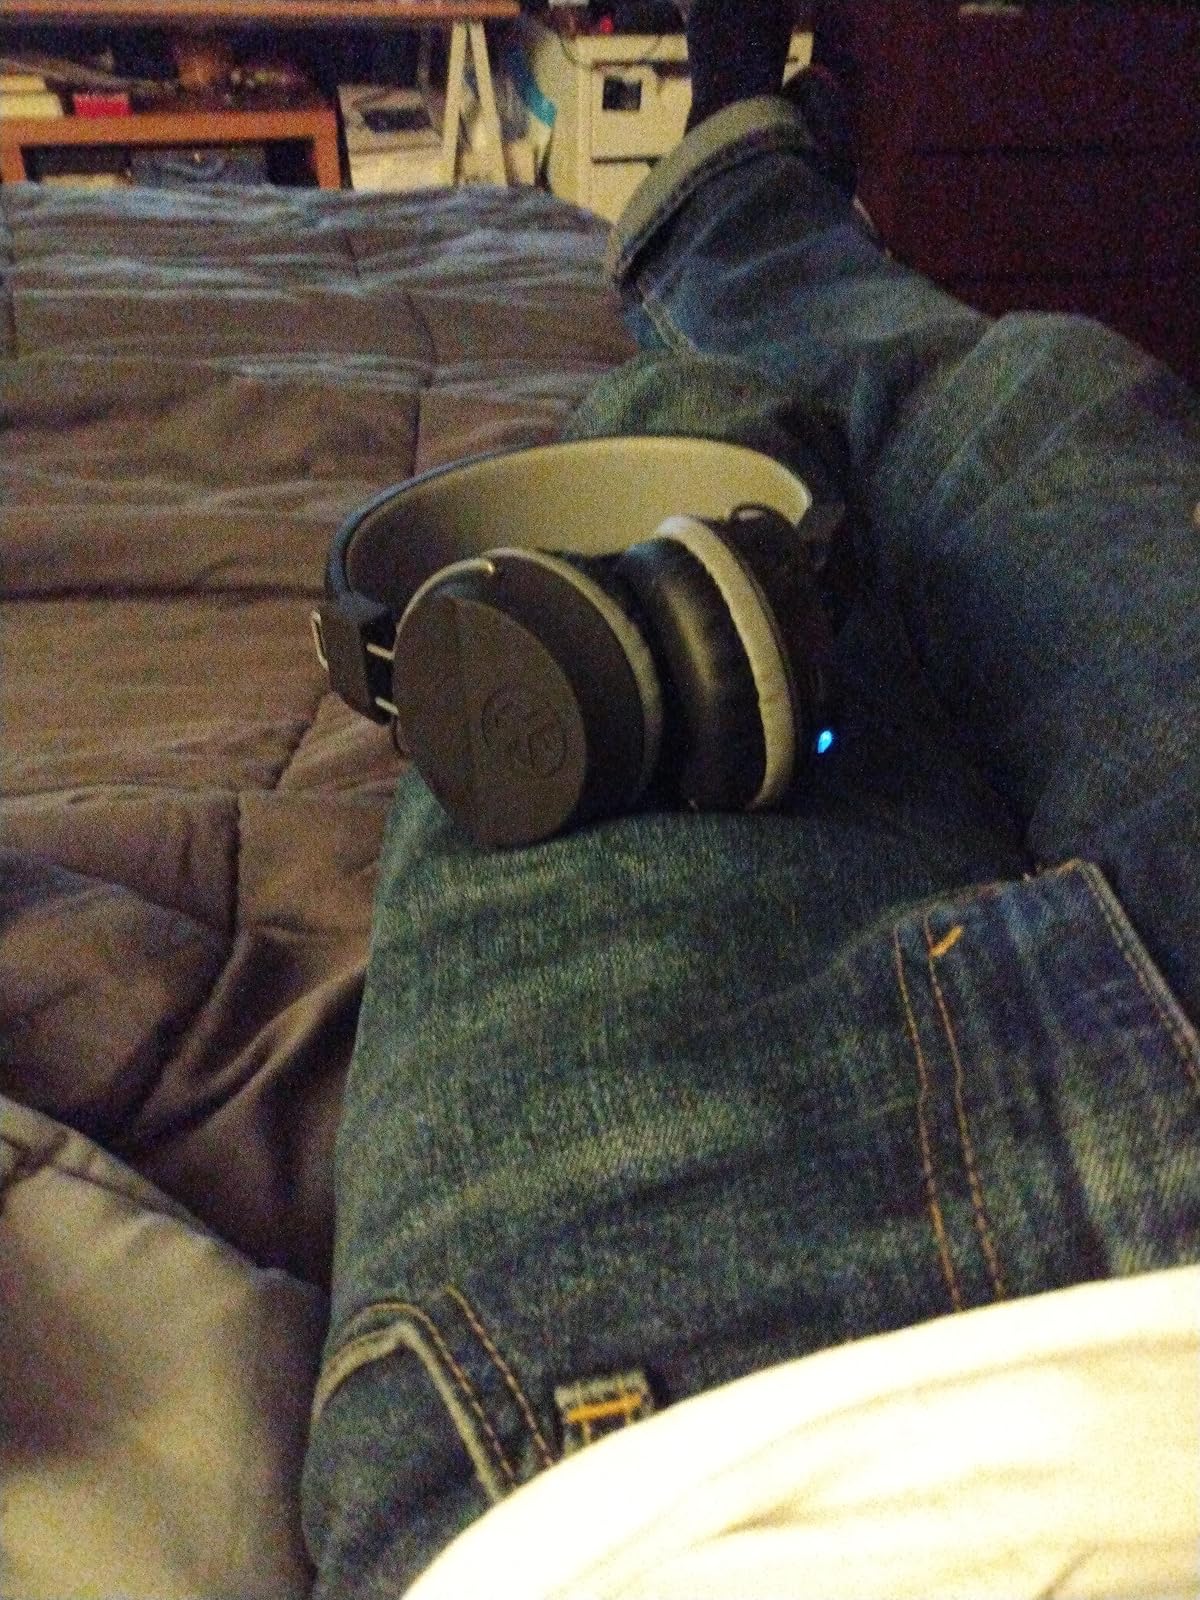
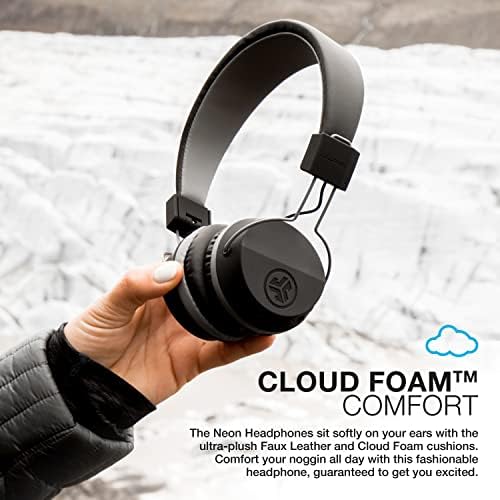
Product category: headphones
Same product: yes